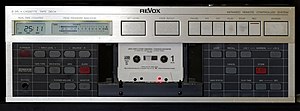
Revox / Produkter
Revox er en nu Tyskland virksomhed, udvikler et udvalg af high-end produkter som kombinerer ny teknologi med kvalitet; herunder musiksystemer, højtalere.